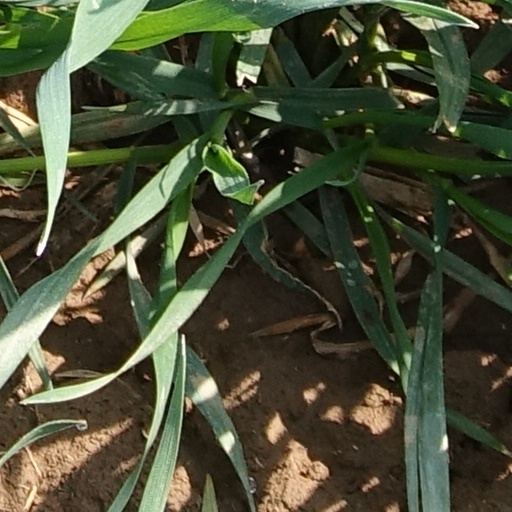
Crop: wheat